Ritual

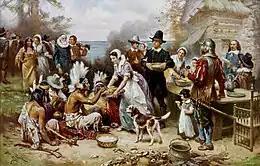
"The First Thanksgiving 1621", oil on canvas by Jean Leon Gerome Ferris (1863–1930). The painting shows common misconceptions about the event that persist to modern times: Pilgrims did not wear such outfits, and the Wampanoag are dressed in the style of Plains Indians.

Rituals appeal to tradition and are generally continued to repeat historical precedent, religious rite, mores, or ceremony accurately. Traditionalism varies from formalism in that the ritual may not be formal yet still makes an appeal to the historical trend. An example is the American Thanksgiving dinner, which may not be formal, yet is ostensibly based on an event from the early Puritan settlement of America. Historians Eric Hobsbawm and Terrence Ranger have argued that many of these are "invented traditions", such as the rituals of the British monarchy, which invoke "thousand year-old tradition" but whose actual form originate in the late nineteenth century, to some extent reviving earlier forms, in this case medieval, that had been discontinued in the meantime. Thus, the appeal to history is important rather than accurate historical transmission.